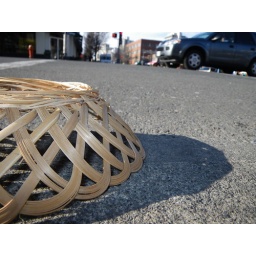
basket in the street